Hendrik Haverman

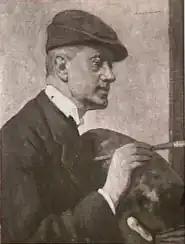
Self-portrait (date unknown)

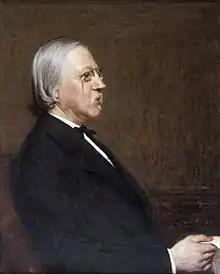
Portrait of Hendrick Peter Godfried Quack

Hendrik Johannes Haverman (23 October 1857, Amsterdam - 11 August 1928, The Hague) was a Dutch artist; known primarily for his portrait drawings.